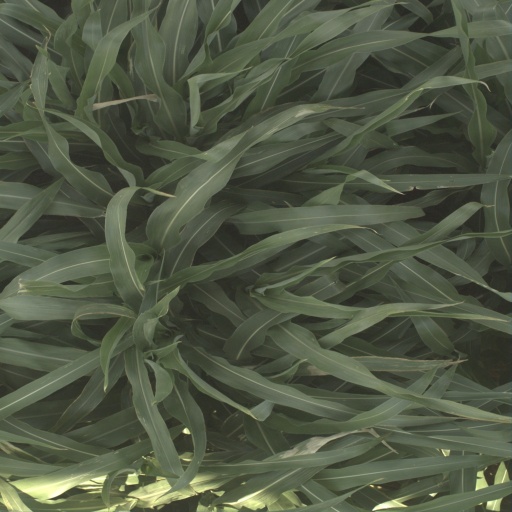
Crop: sorghum